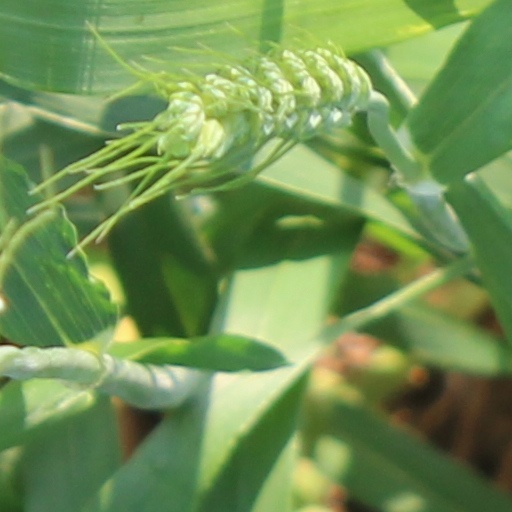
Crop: wheat